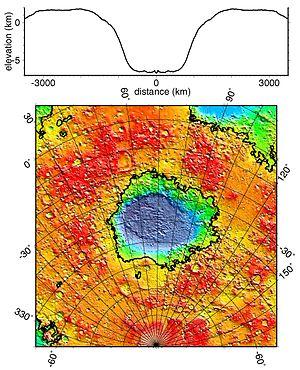
Hellas Planitia est un bassin d'impact d'environ 2 200 km de diamètre et 9 500 m de profondeur situé dans l'hémisphère sud de la planète Mars et centré par 42,7° S et 70,0° E dans les quadrangles d'Iapygia, de Noachis et d'Hellas. Il s'agit de la plus grande structure d'impact encore visible sur la planète, les suivantes par taille décroissante étant Argyre Planitia et Isidis Planitia. Sa formation serait contemporaine de celle de ces deux autres structures, et remonterait à la fin du Noachien, peut-être en relation avec l'hypothétique « grand bombardement tardif » daté, d'après les échantillons lunaires, entre 4,1 et 3,8 milliards d'années avant le présent. Le Bassin boréal, dont l'existence a été proposée en 2008, serait un bassin d'impact bien plus grand qu'Hellas, mais la réalité d'une telle structure, qui serait la plus vaste du système solaire, demeure encore à être confirmée.